Ming typefaces

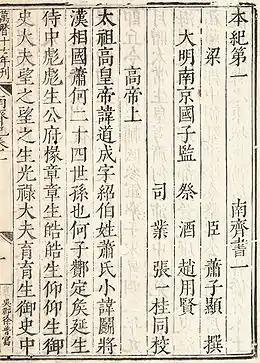
A page from a Ming dynasty edition of the Book of Qi

Ming or Song is a category of typefaces used to display Chinese characters, which are used in the Chinese, Japanese and Korean languages. They are currently the most common style of type in print for Chinese and Japanese. For Japanese and Korean text, they are commonly called Mincho and Myeongjo typefaces respectively.